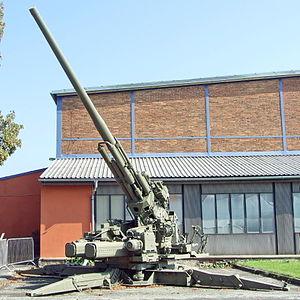
Le KS-30 est un canon anti-aériens soviétique de 130 mm qui apparut au début des années 50. Il a une forte ressemblance au canon 12,8 cm FlaK 40 allemand de la seconde guerre mondiale. Le KS-30 a été utilisé par l' Union Soviétique et d'autre états membres du pacte de Varsovie pour la défense de leurs espace aérien. Il est reconnaissable a ses double pneumatiques lourdes, une plateforme de tir qui est rétractable jusqu'à un angle de 45° lors de déplacement du dispositif ainsi que d'un long canon sans frein de bouche. La culasse est de type semi-automatique à calage horizontal coulissant. La commande de tir est géré par le directeur PUAZO-30 ainsi qu'un radar de conduite de tir SON-30. Le KS-30 n'est plus utilisé depuis l'introduiction de missiles sol-air guidée.
L'armée égyptienne est l'ensemble des forces militaires terrestres de l'Égypte, l'une des quatre branches des Forces armées égyptiennes.